Reportedly haunted locations in Washington, D.C.

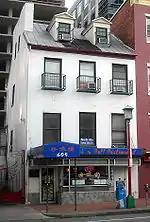
Mary Surratt's boarding house in Chinatown, Washington, D.C.

The spirits of slaves are also said to haunt a portion of Independence Avenue SW, the site of two of the city's largest and most notorious slave markets. The Yellow House or Williams Slave Pen (at about 800 Independence Avenue SW, now the site of the headquarters of the Federal Aviation Administration) was the most notorious slave pen in the capital: A modest, well-maintained, two-story yellow house concealed a very large basement in which slaves were chained to walls in windowless rooms, while a yard surrounded by a high brick wall provided space for the training and selling of slaves. Another large slave market, the Robey Slave Pen, was just a block away at the corner of 7th Street SW and Independence Avenue SW. On dark nights, witnesses say they have heard the clinking of chains and screams on Independence Avenue where these slave pens used to operate.